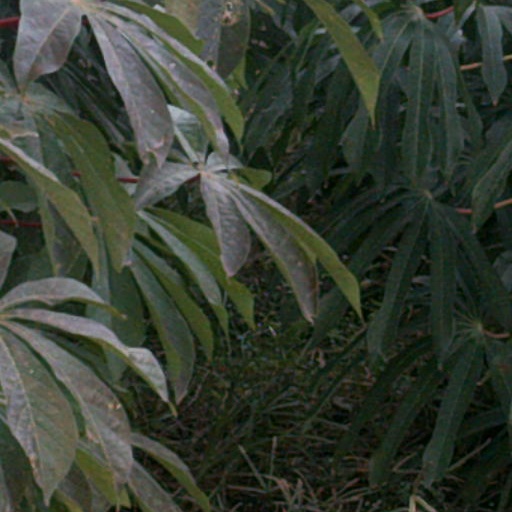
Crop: cassava